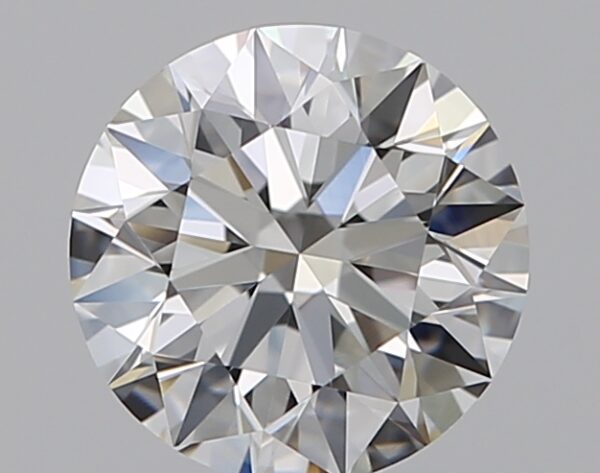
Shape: round
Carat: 0.7
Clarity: VS1
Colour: G
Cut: EX
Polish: EX
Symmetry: EX
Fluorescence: N
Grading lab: GIA
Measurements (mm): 5.65 x 5.68 x 3.53